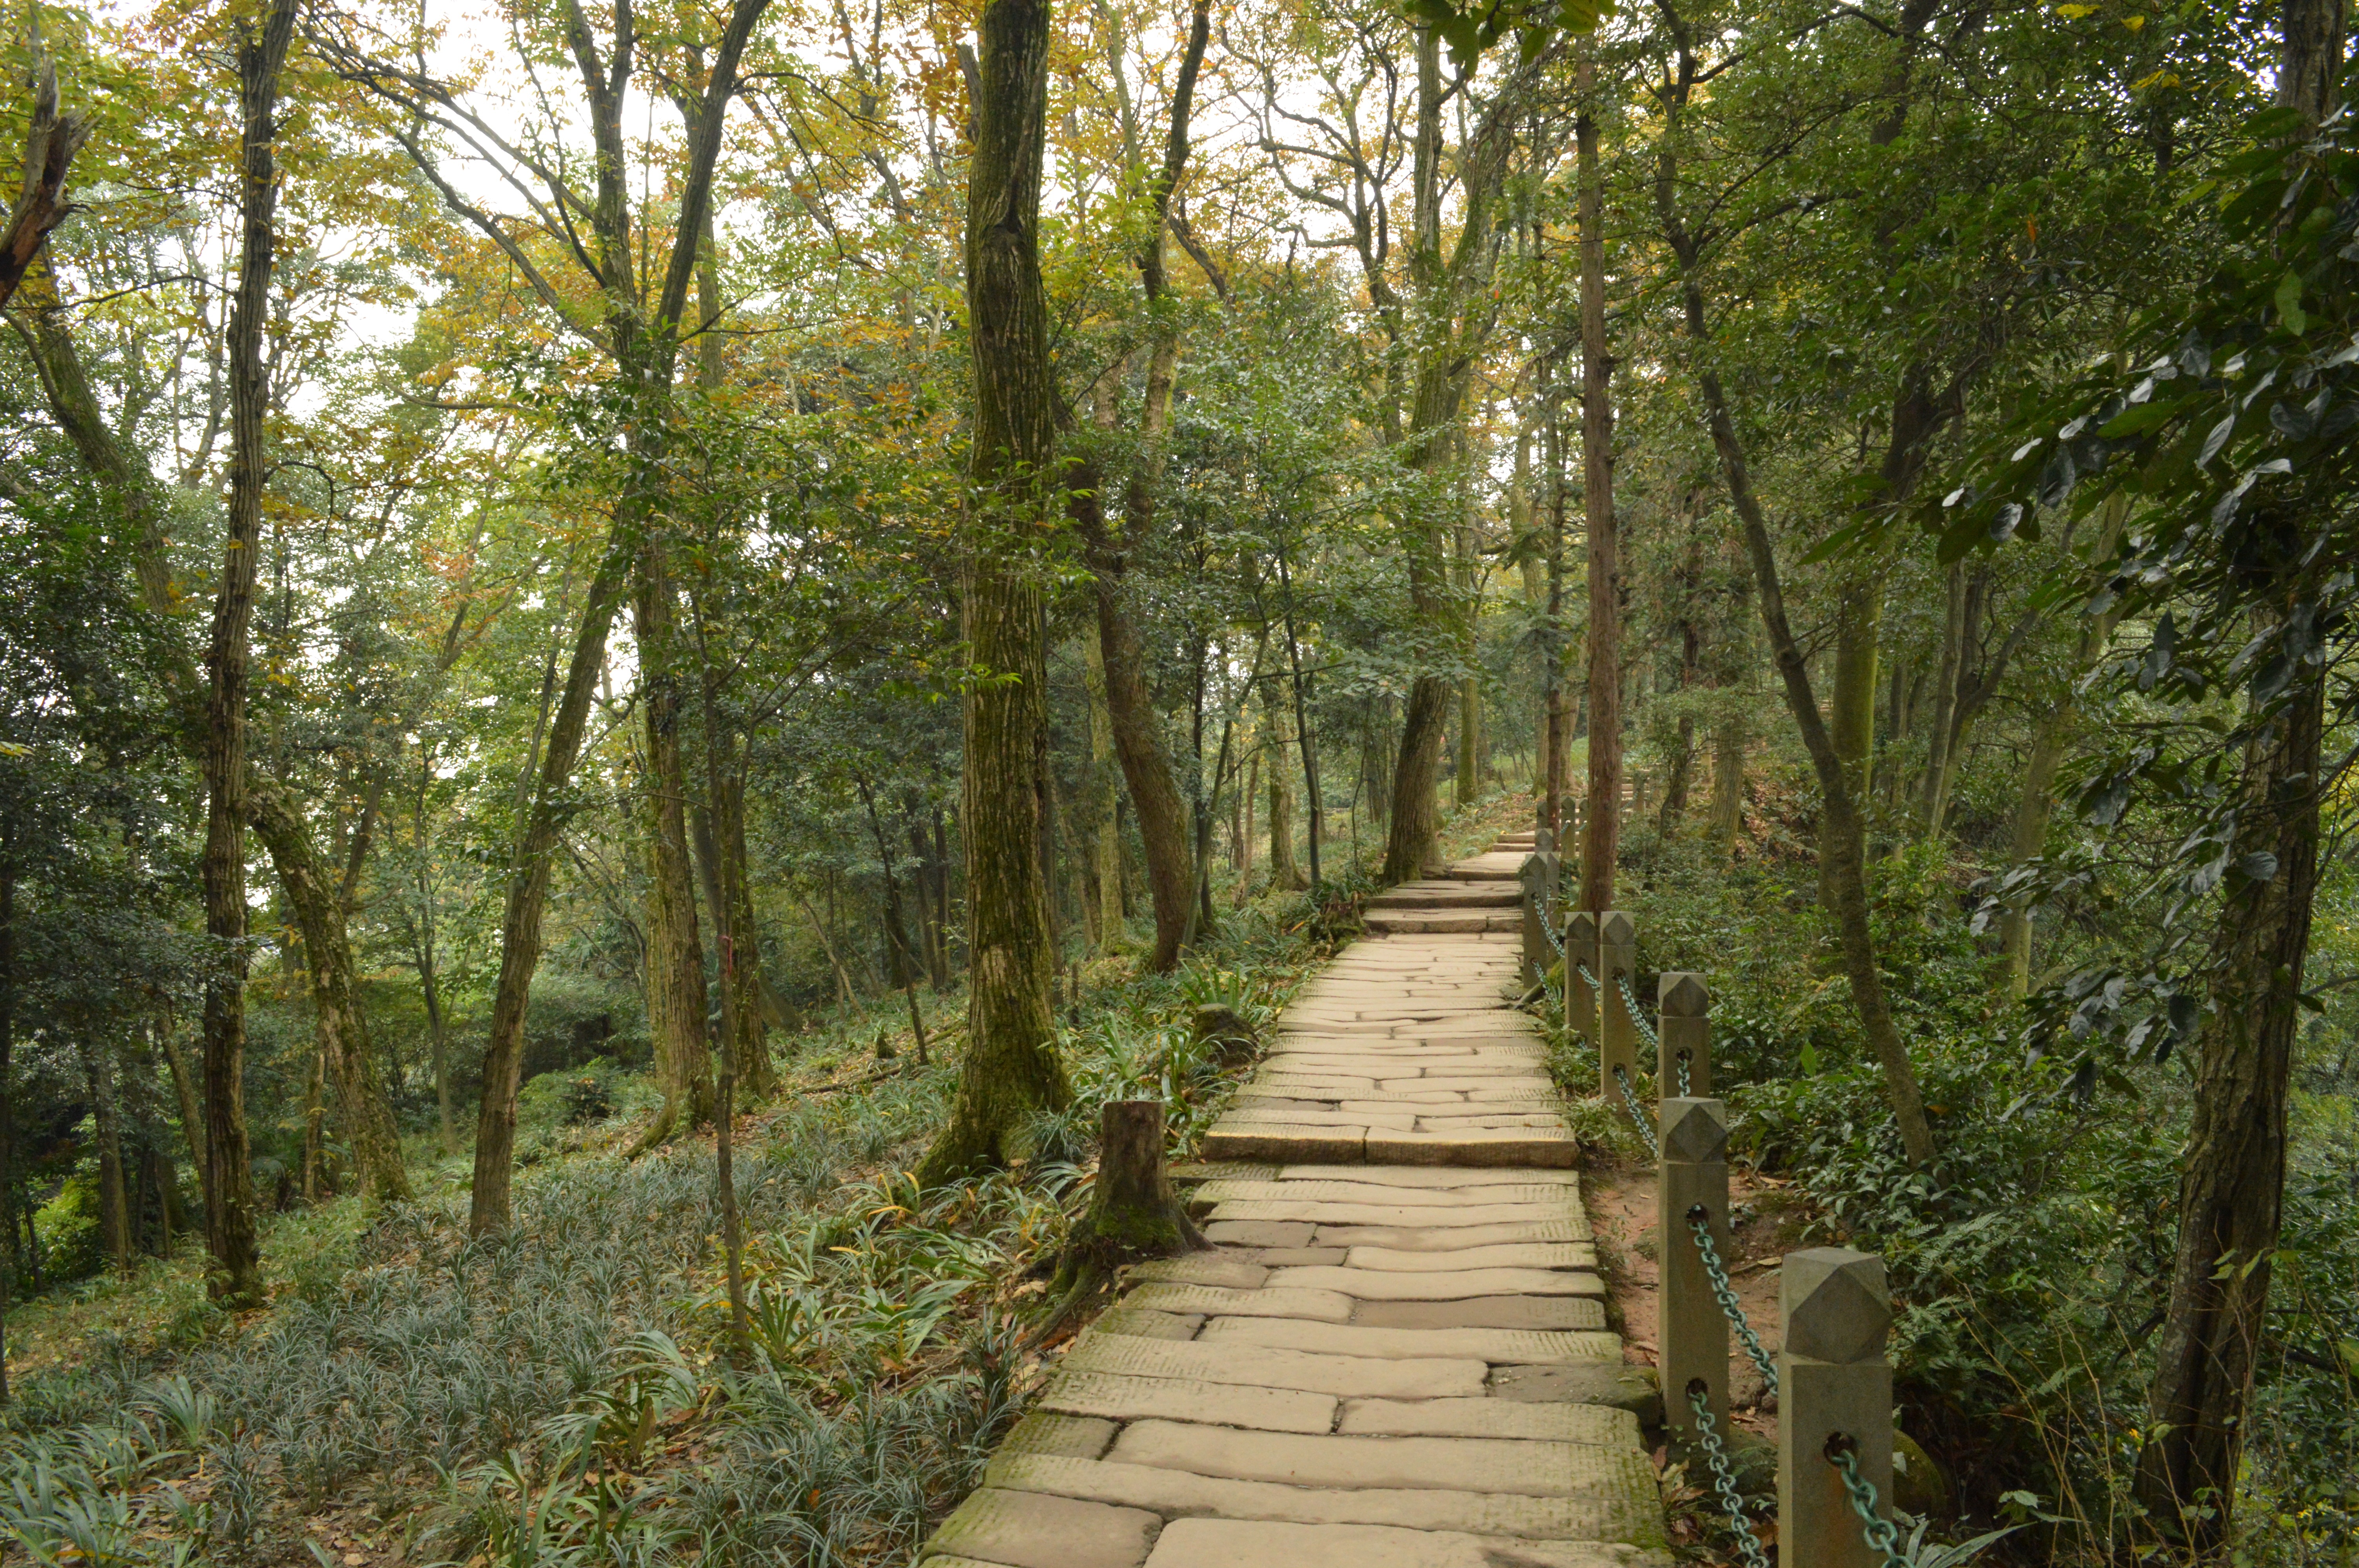
tree, forest, wilderness, trail, sunlight, jungle, lane, vegetation, rainforest, deciduous, wetland, grove, woodland, habitat, ecosystem, the silence, nature reserve, biome, old growth forest, natural environment, temperate broadleaf and mixed forest, temperate coniferous forest, qingcheng mountain